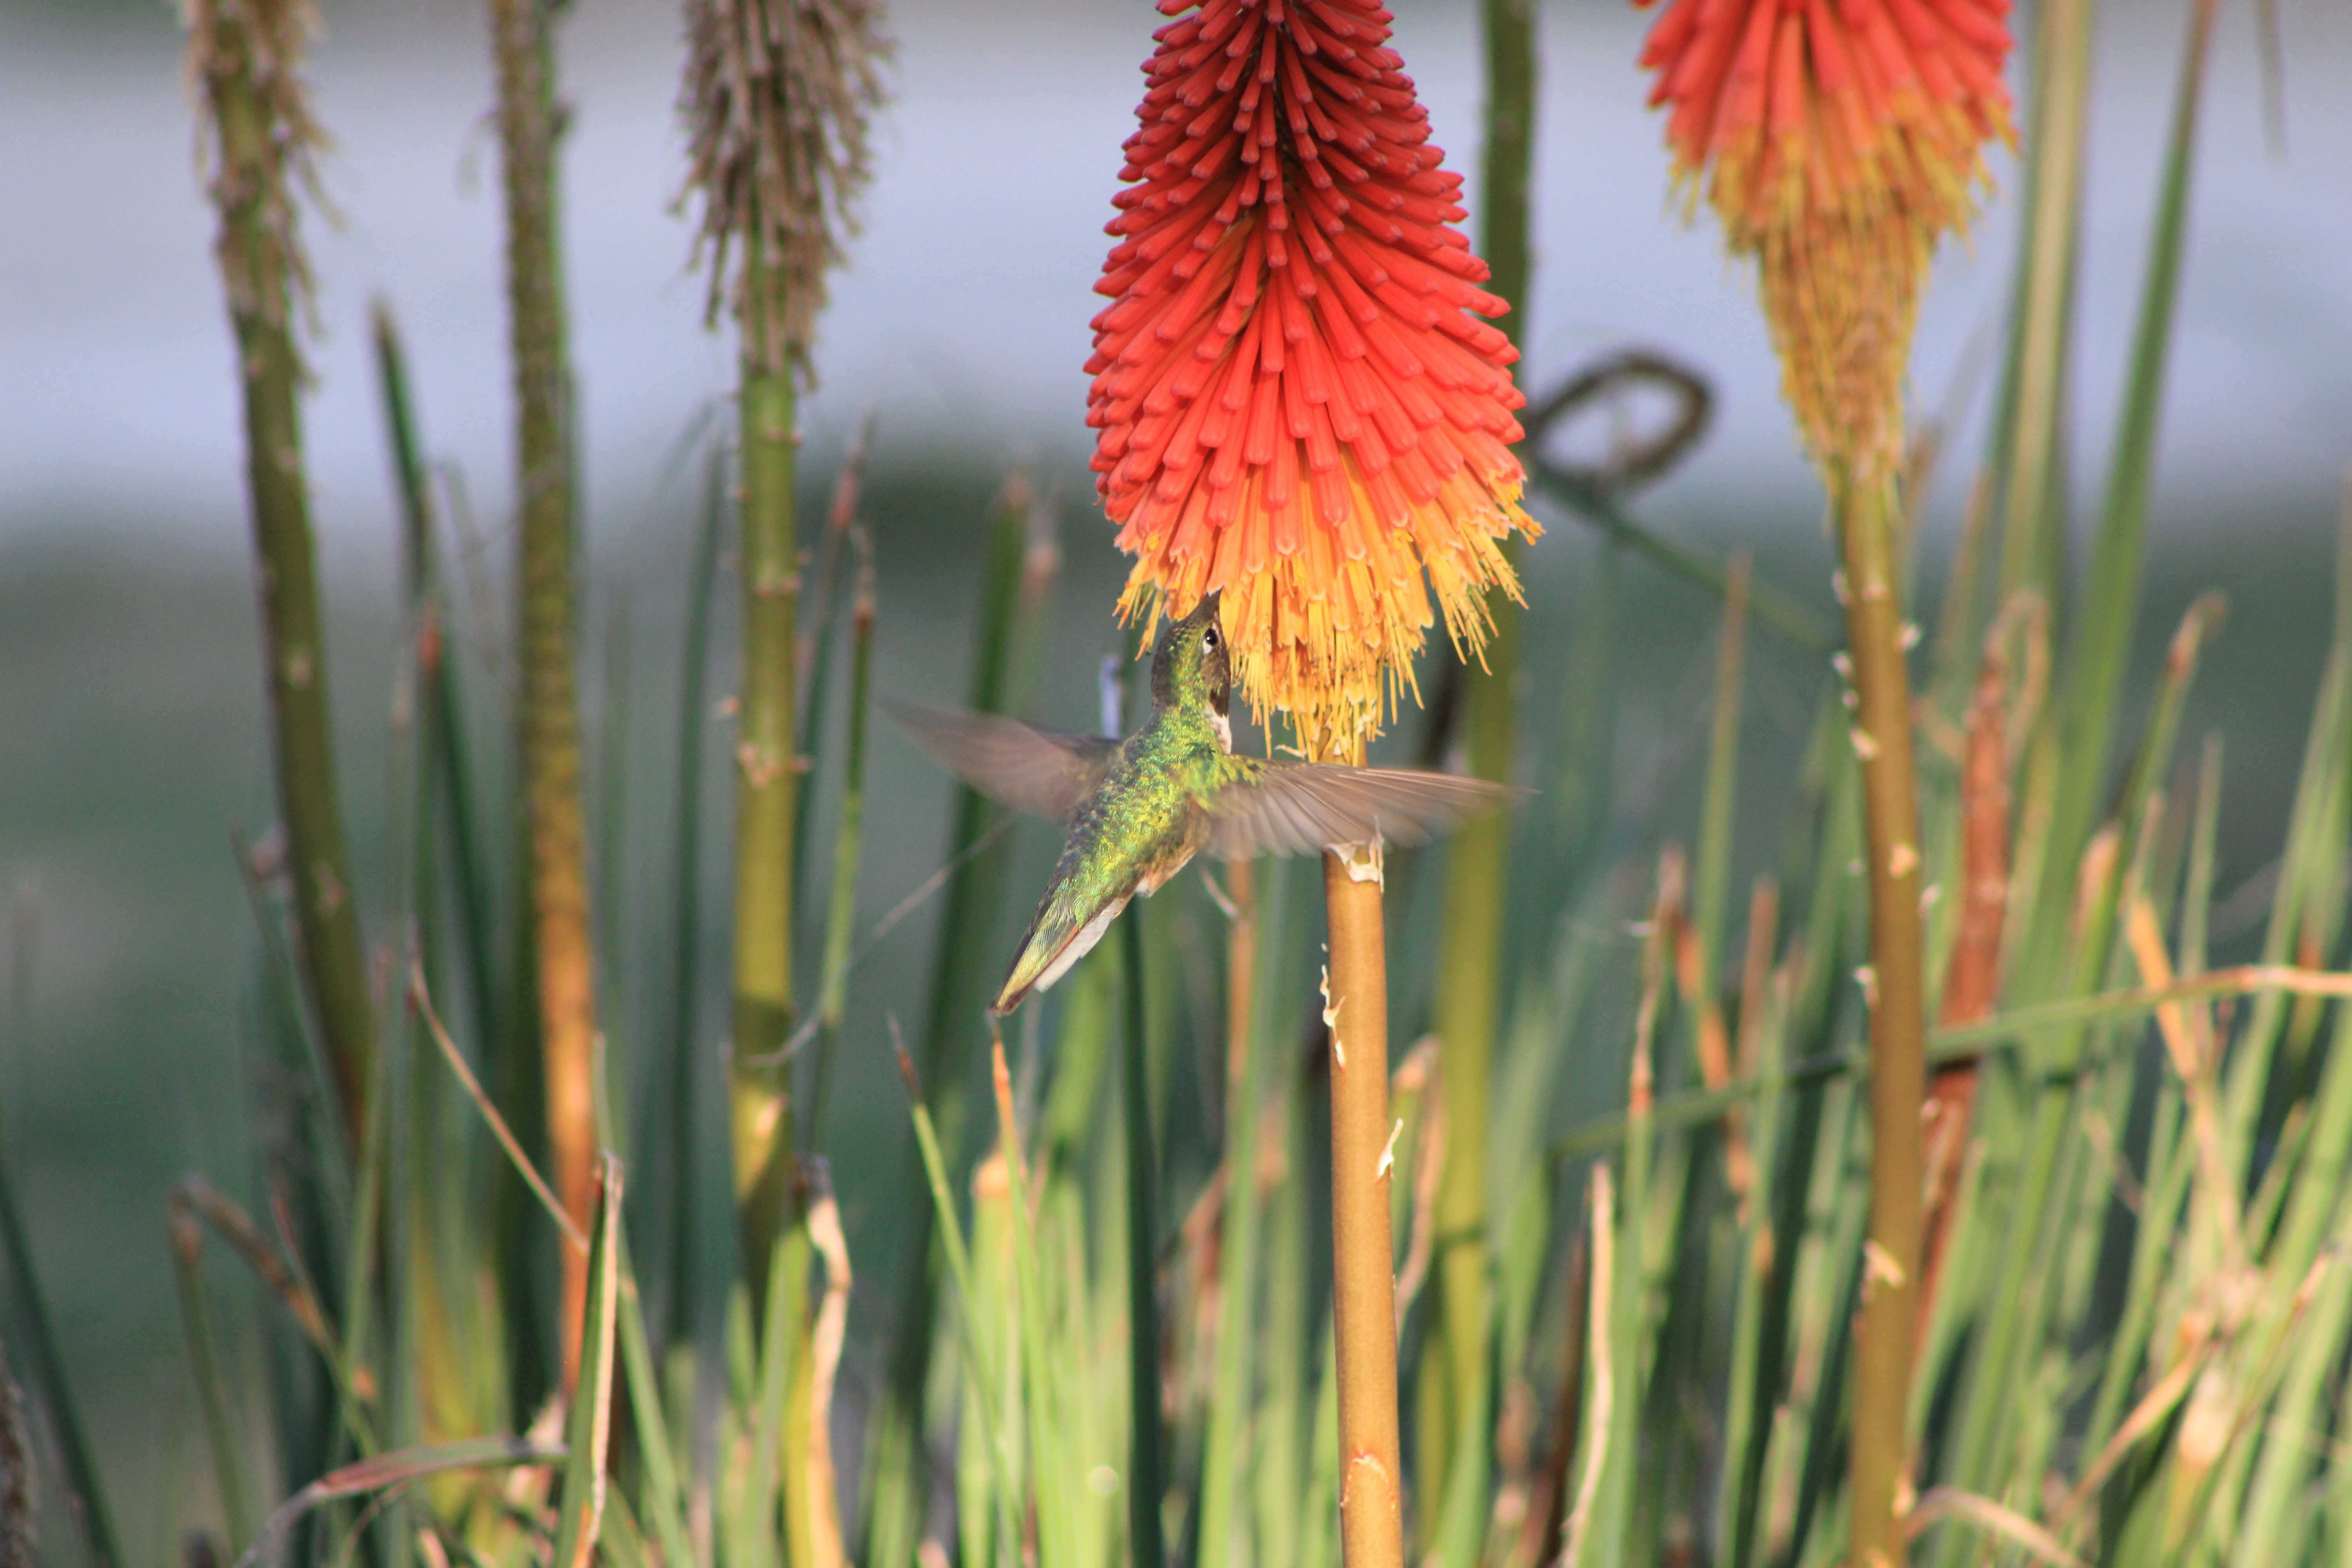
flower, flying, bird, plant, nature, leaf, torch lily, botany, terrestrial plant, vegetation, yellow, grass, petal, grass family, flowering plant, perennial plant, water, wildflower, annual plant, plant stem, herbaceous plant, bottlebush, coquelicot, poker primrose, art, sedge family, vascular plant, landscape